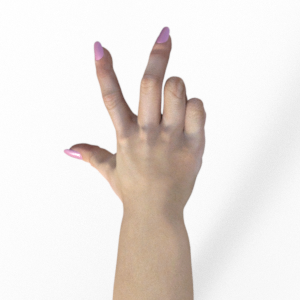
Label: scissors